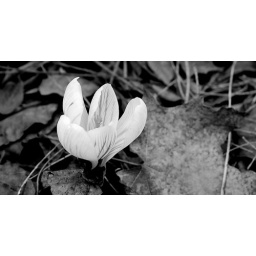
crocus in black and white